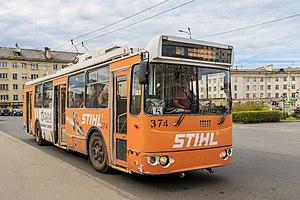
Petrozavodsk est une ville de Russie et la capitale de la république de Carélie. Sa population s'élève à 268 946 habitants en 2013.